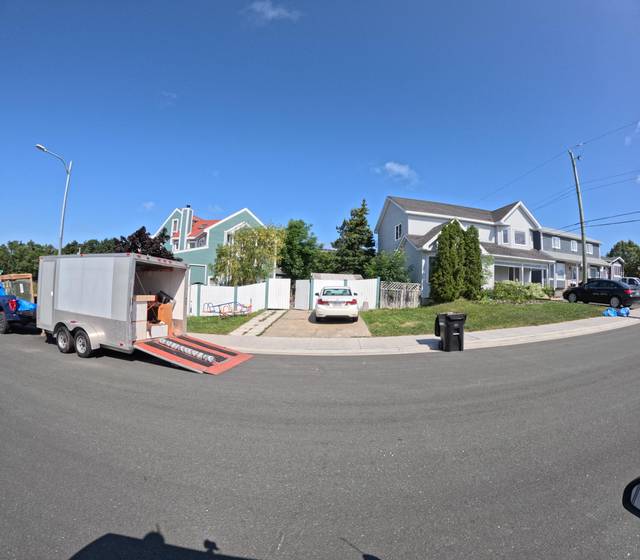
Region: Canada
Coordinates: 47.528, -52.778